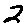
Label: 2